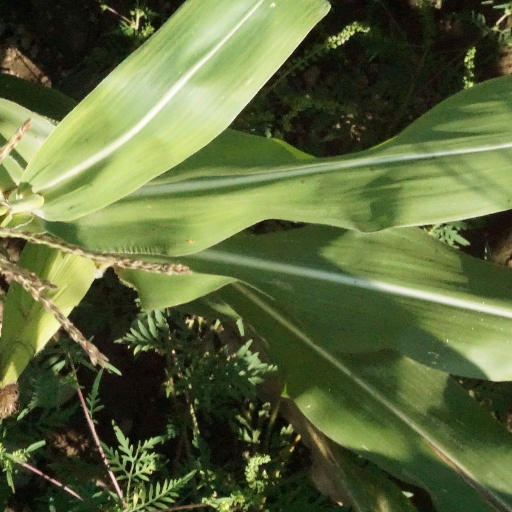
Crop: maize; corn